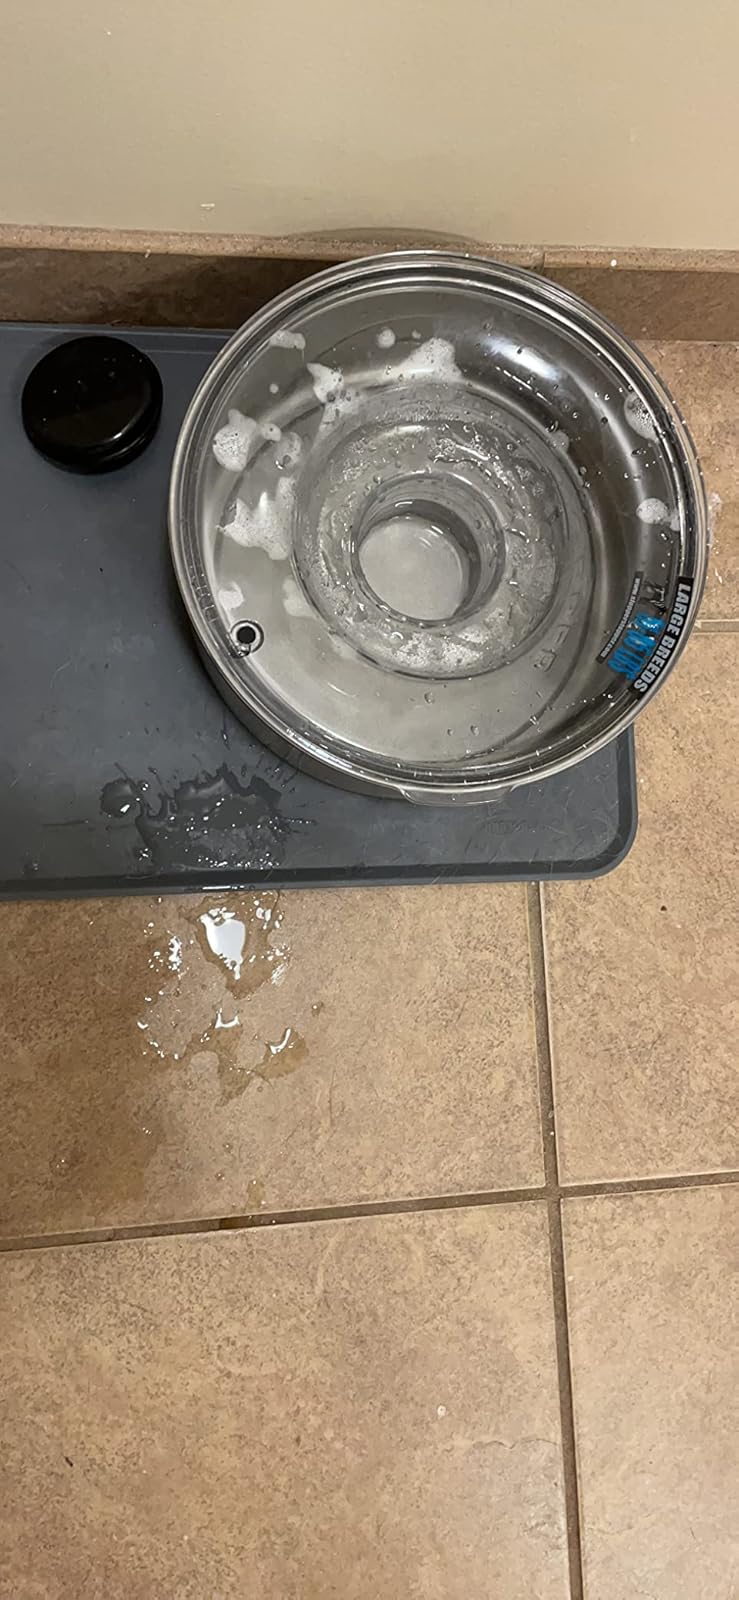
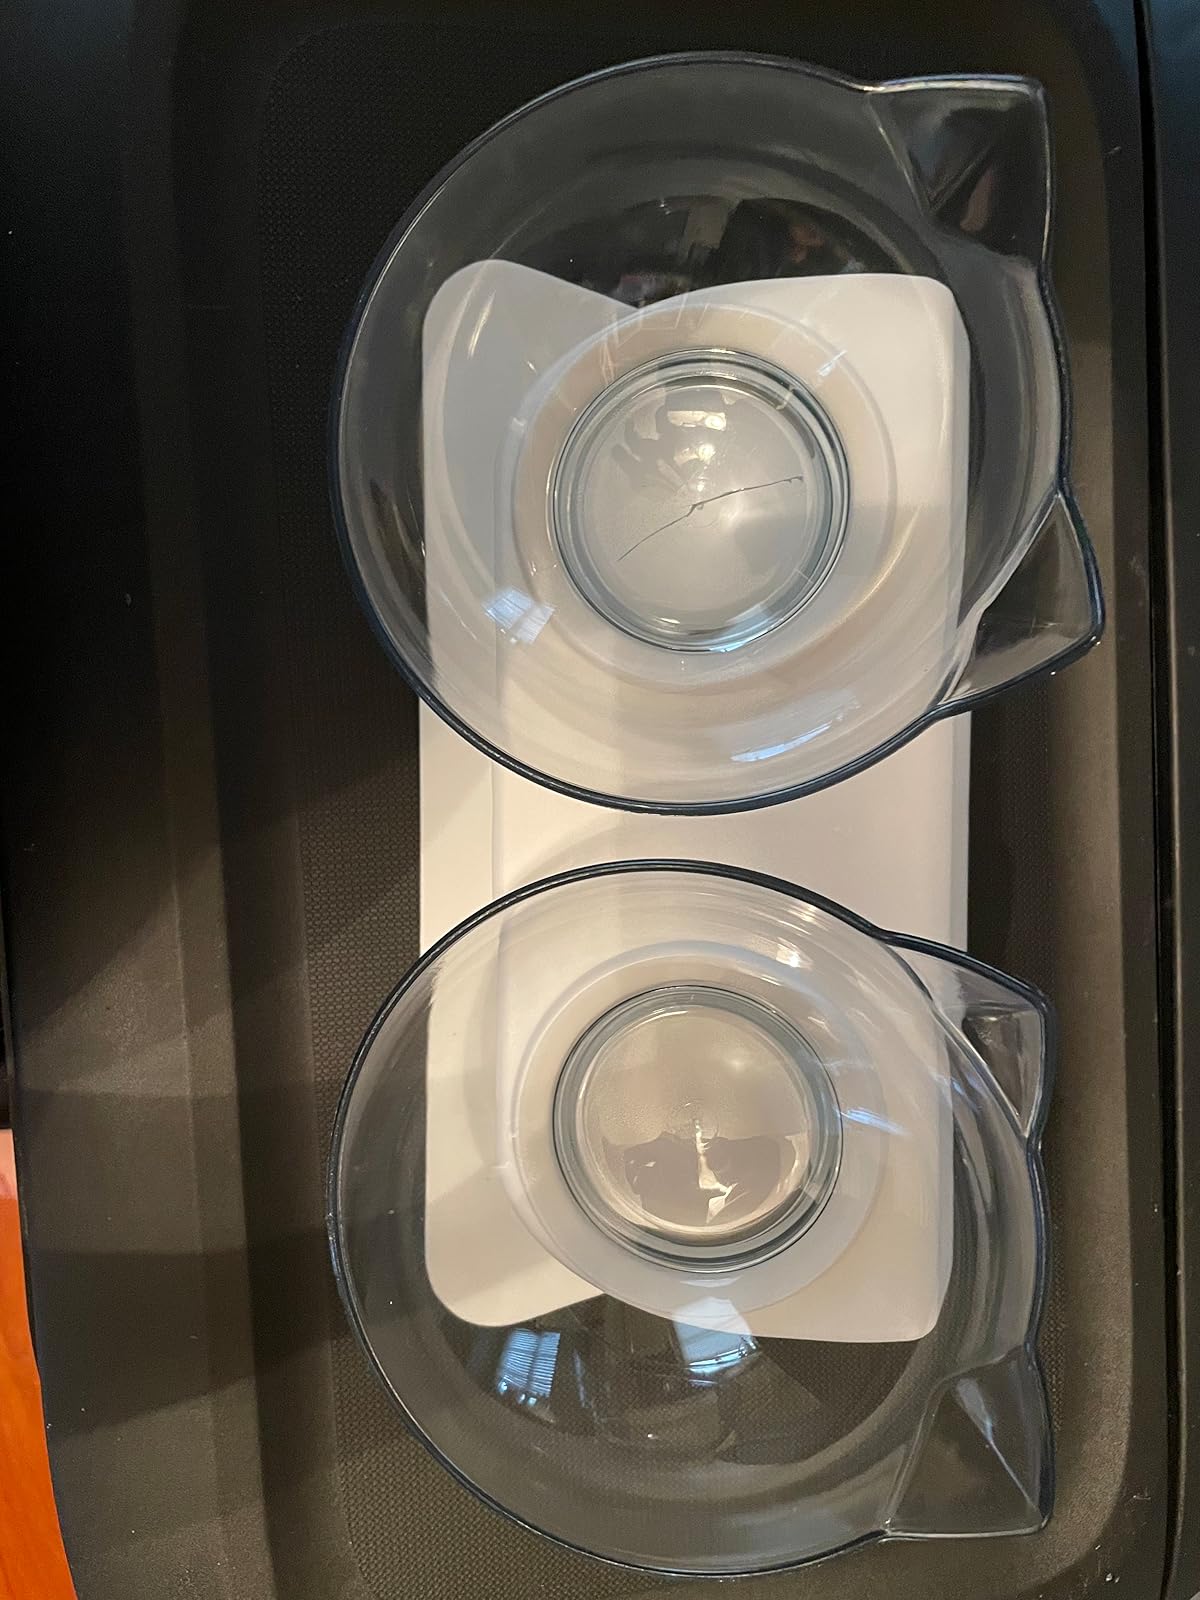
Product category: items_bowl
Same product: no